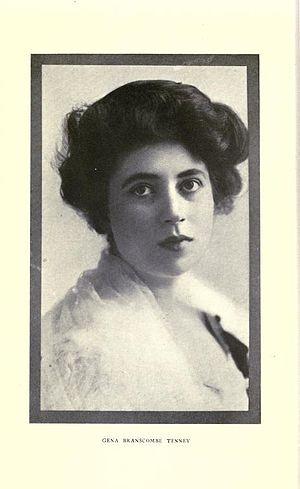
Gena Branscombe, est une pianiste, compositrice, éducatrice musicale et cheffe de chœur canadienne.